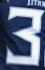
Number: 3